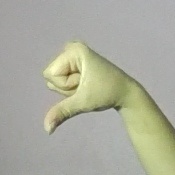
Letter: waw